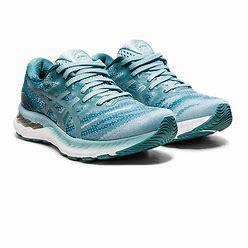
Brand: Asics
Model: Gel Nimbus 21